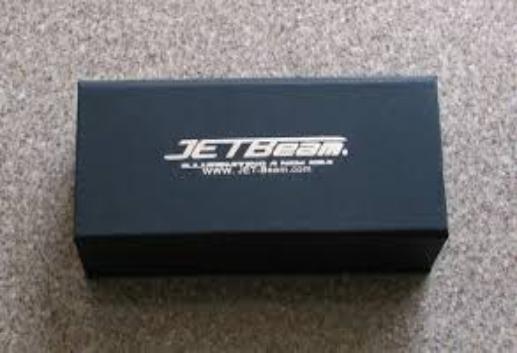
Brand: jetbeam
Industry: Electronic